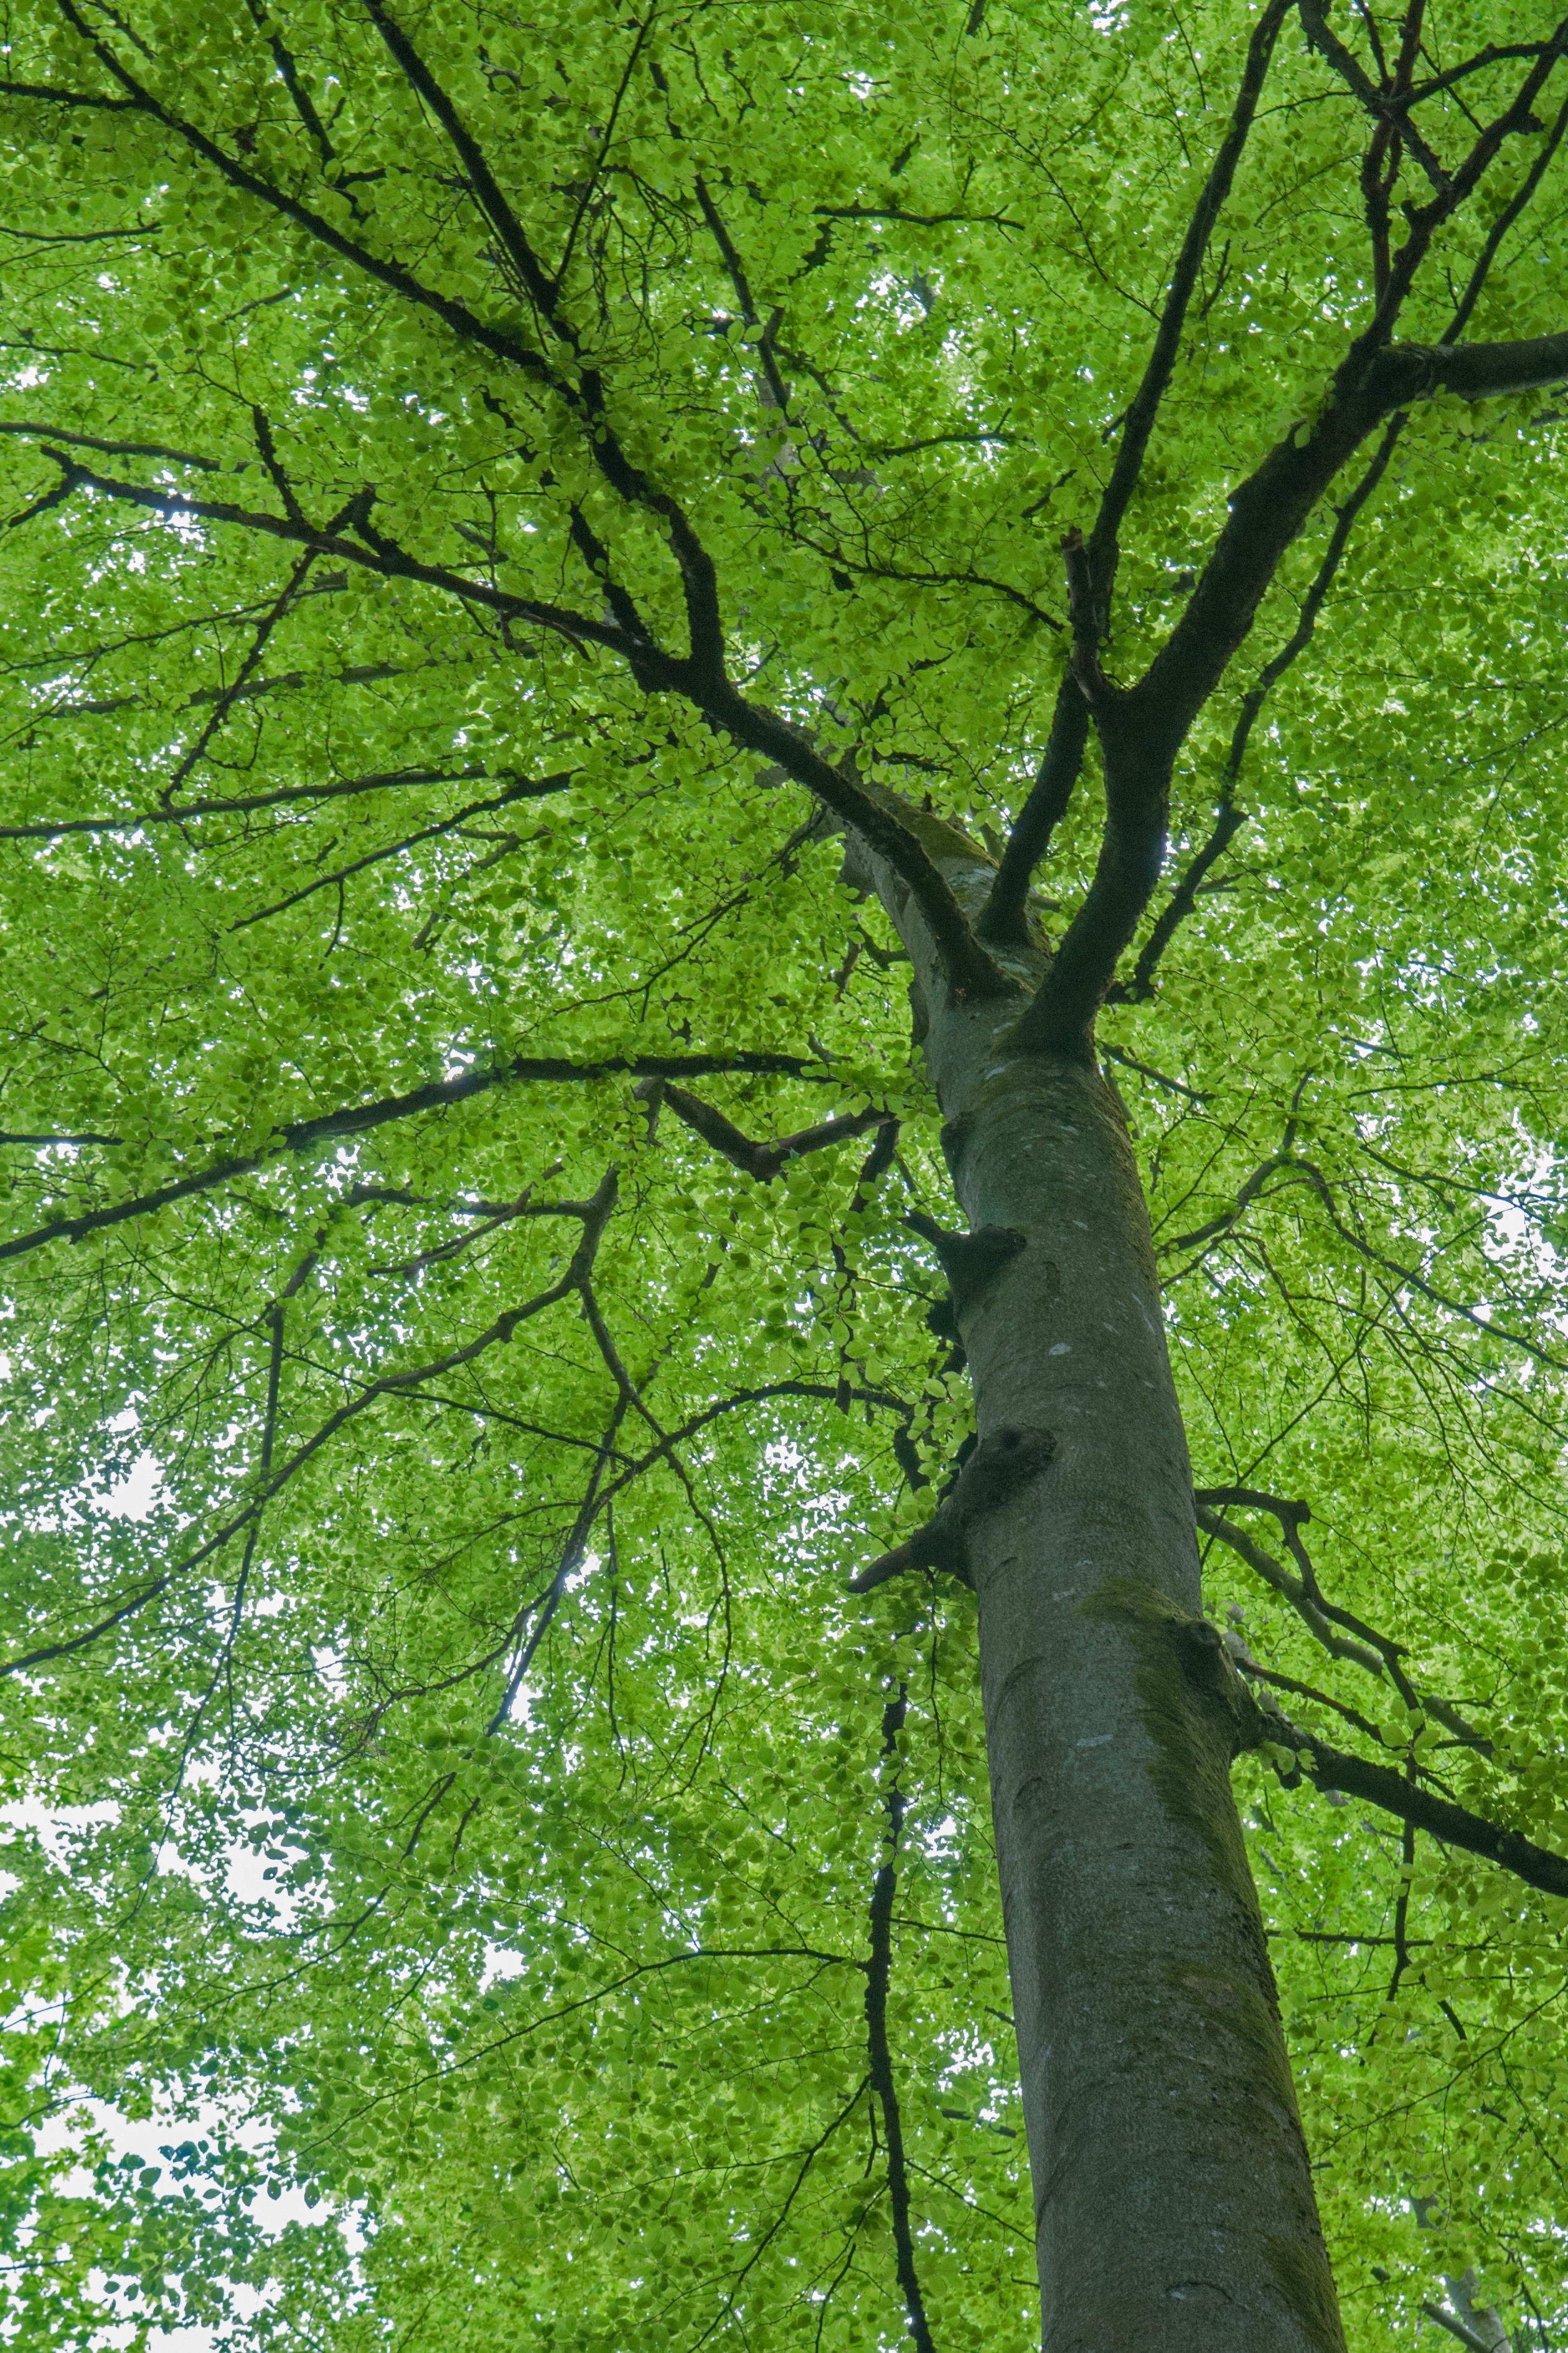
tree, forest, branch, plant, sunlight, leaf, trunk, spring, green, birch, leaves, deciduous, grove, woodland, habitat, beech, flowering plant, natural environment, plant stem, woody plant, temperate broadleaf and mixed forest, land plant, plane tree family